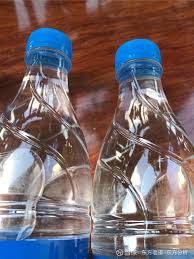
Waste category: plastic